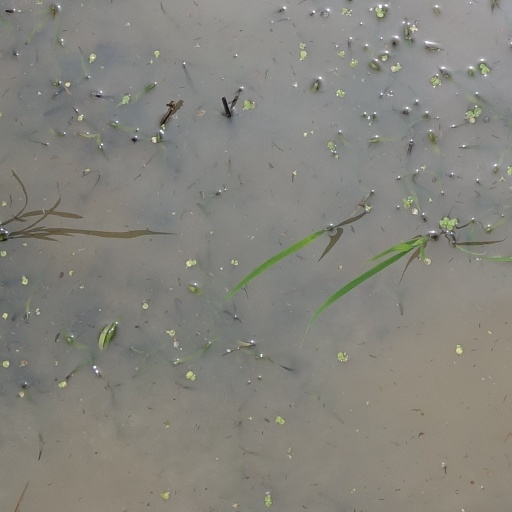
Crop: rice